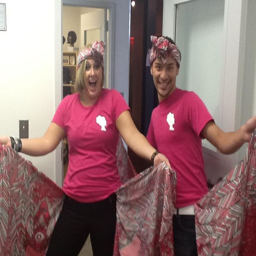
a little bit of fun at # metro during month !